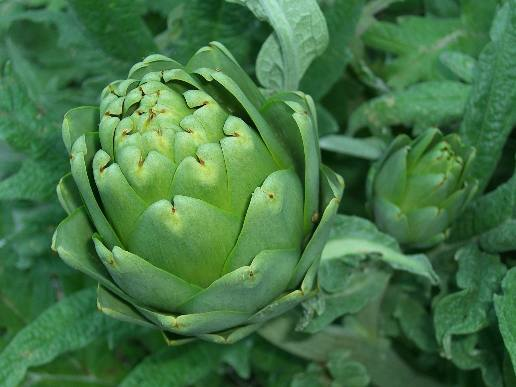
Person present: No